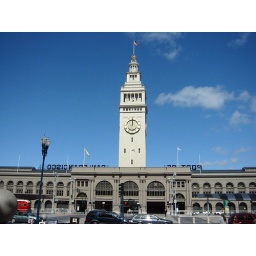
The clock tower of the Ferry Building in San Francisco.